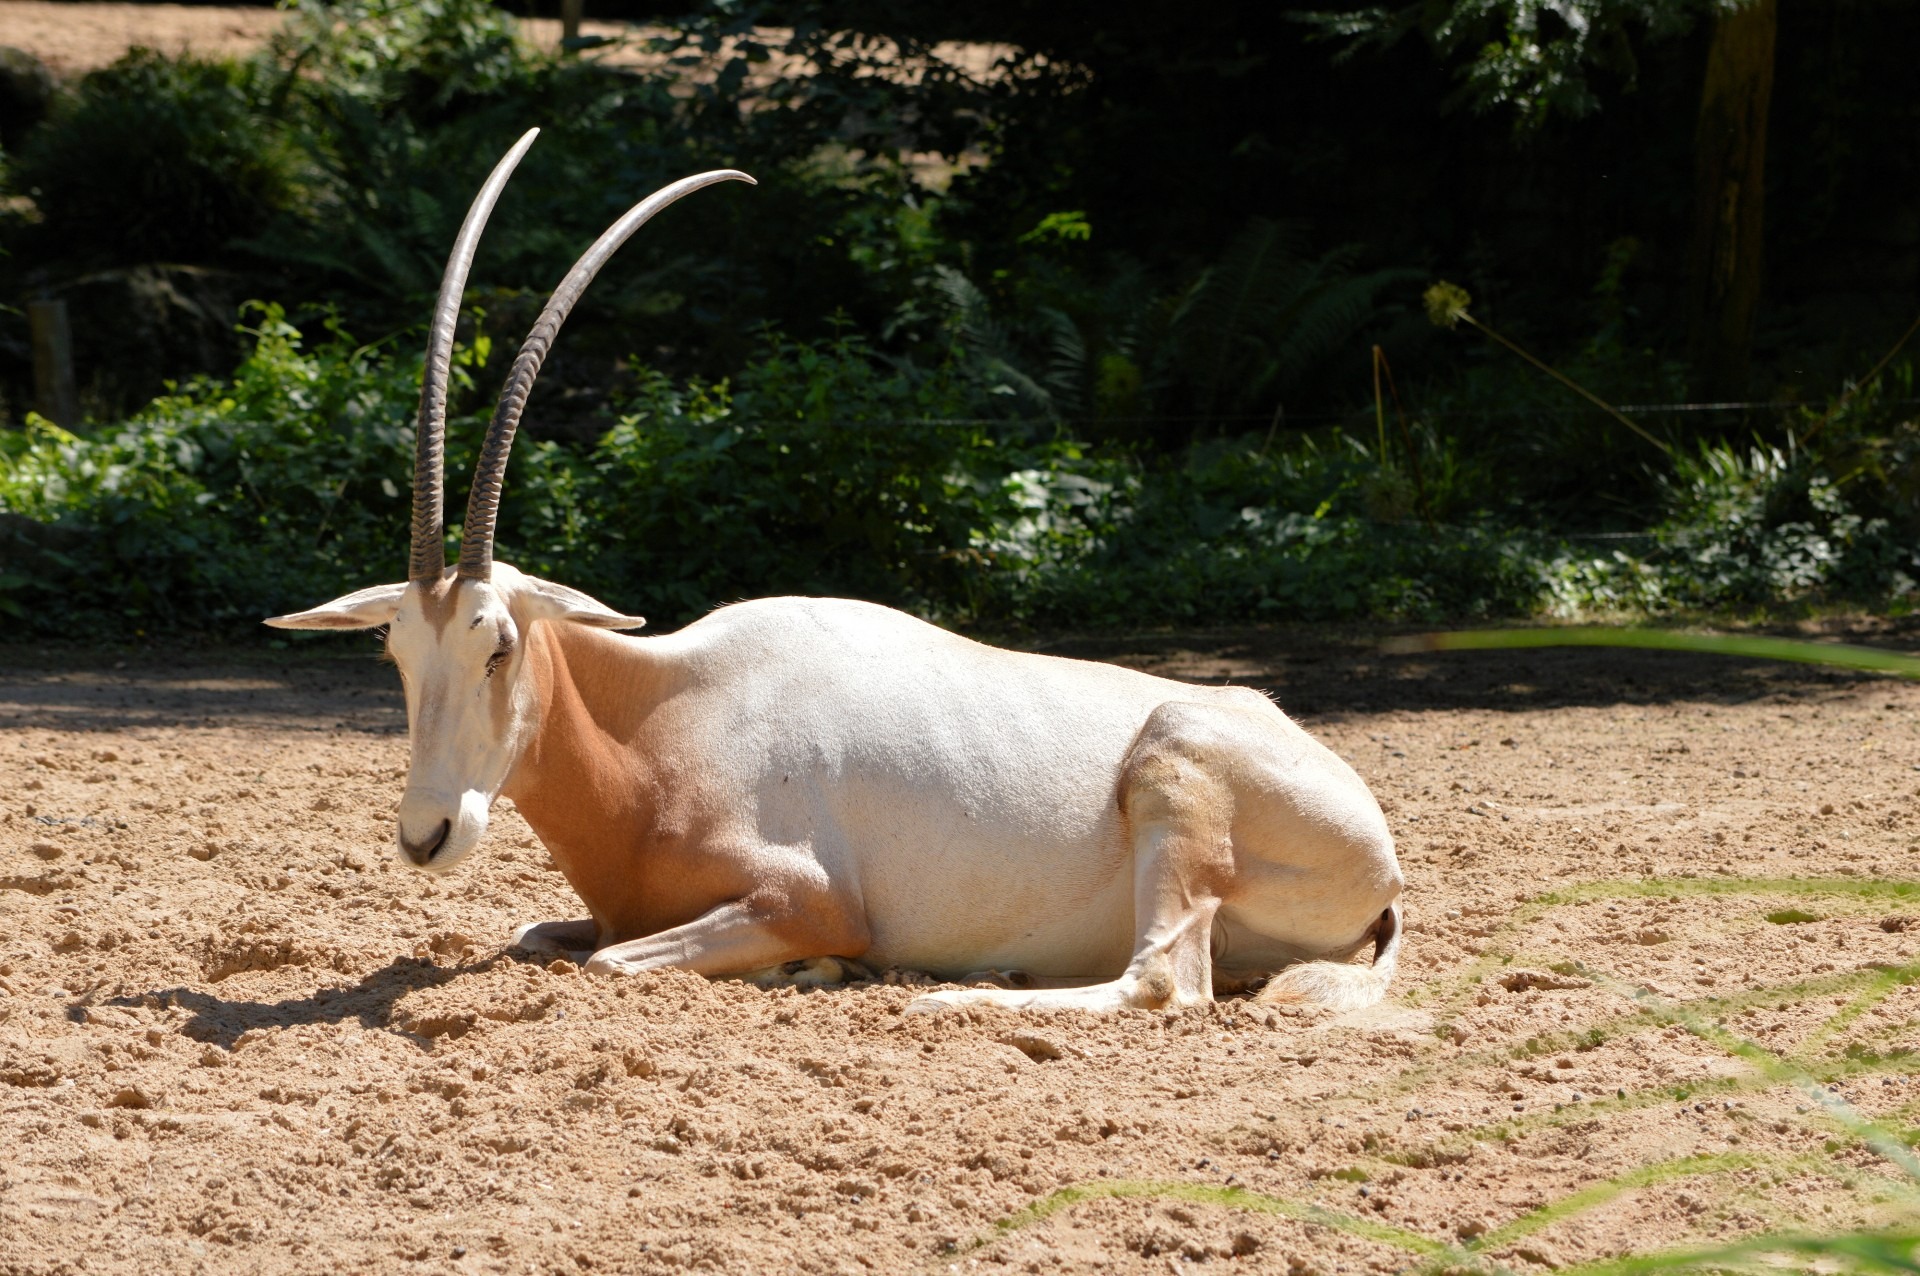
nature, wilderness, animal, wildlife, wild, environment, zoo, horn, mammal, fauna, antelope, outdoors, zoology, sable, species, oryx